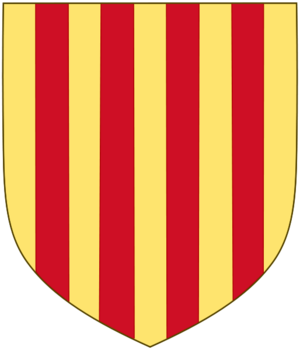
La grande guerre méridionale, également désignée comme la guerre de Cent Ans méridionale, est un conflit qui a opposé, au XIIᵉ siècle, les comtes de Toulouse aux comtes de Barcelone, devenus rois d'Aragon à partir de 1137, ainsi qu'aux ducs d'Aquitaine, pour le contrôle du Midi toulousain, entre la Garonne à l'ouest, les Pyrénées au sud, le Massif central au nord et le Rhône à l'est et au contrôle de la Provence.
La Maison de Barcelone parfois nommée Maison de Catalogne est le nom de la dynastie fondée par Guifred le Velu comte de Barcelone.